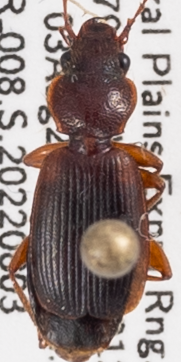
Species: Cymindis planipennis
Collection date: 2022-08-03
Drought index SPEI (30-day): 0.32
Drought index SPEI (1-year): -1.69
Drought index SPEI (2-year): -1.13